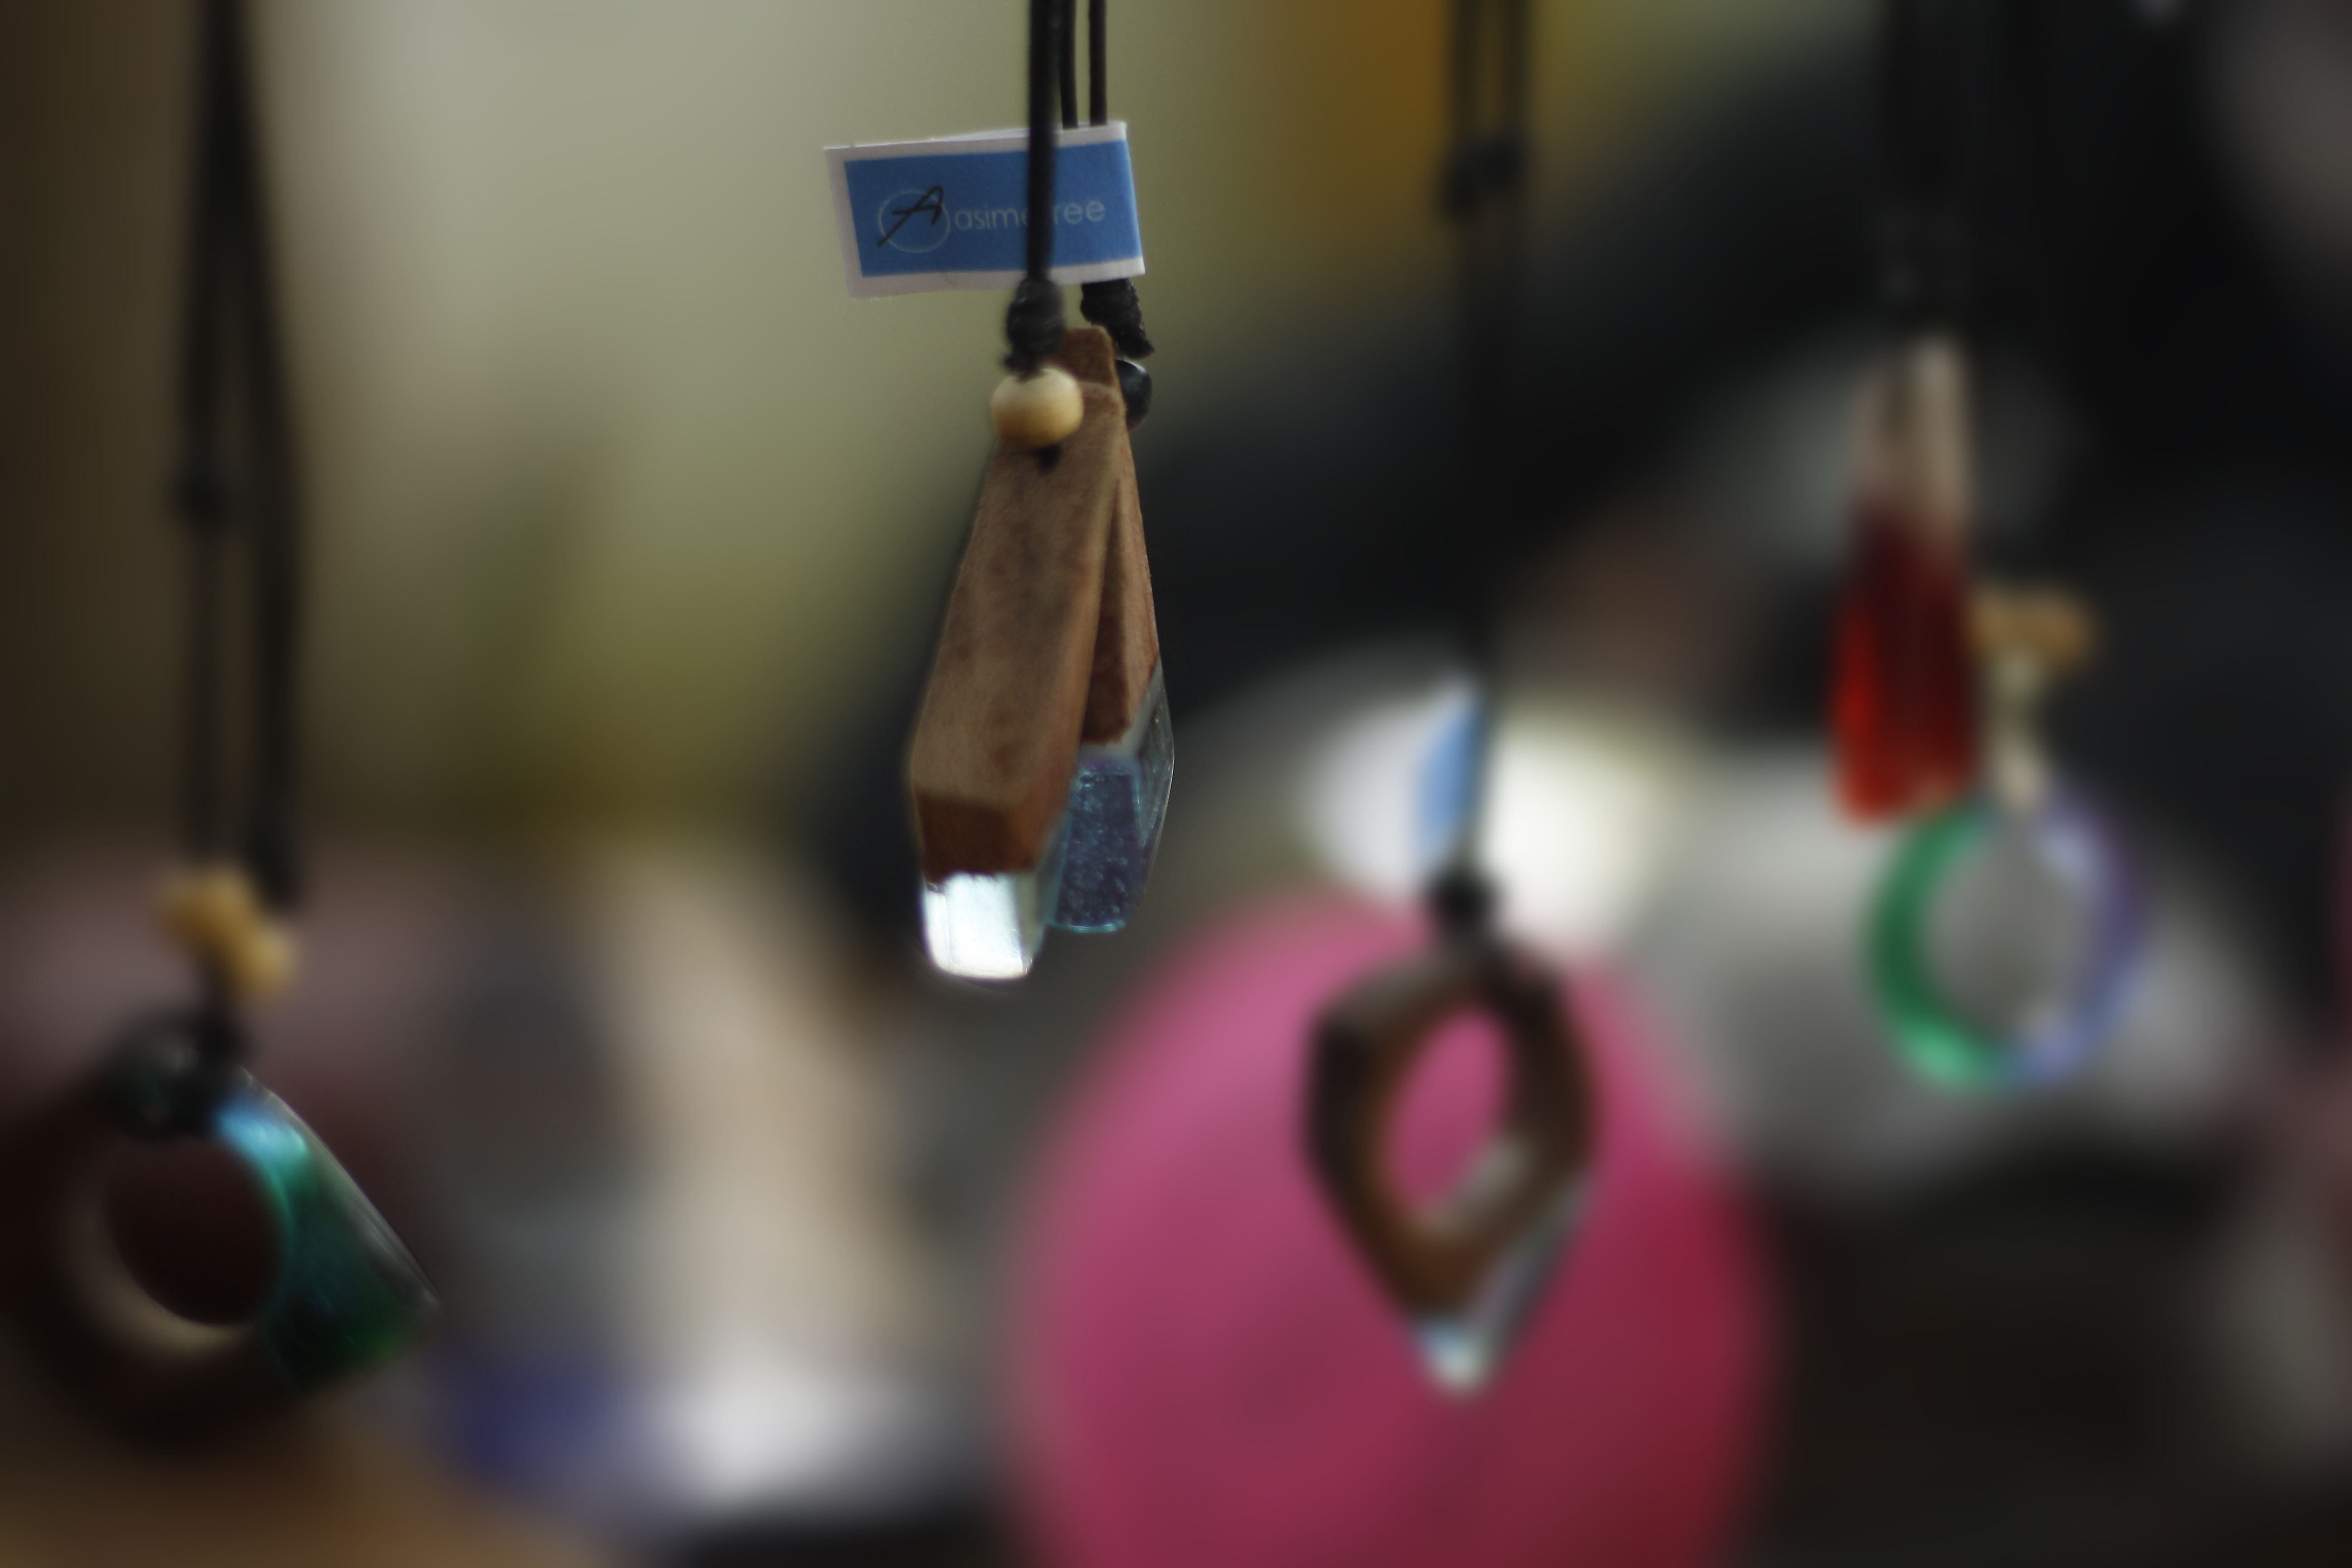
blue, brand, necklace, creative, idea, photography, glass